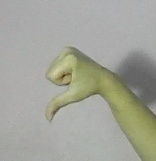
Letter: waw